West Nile fever

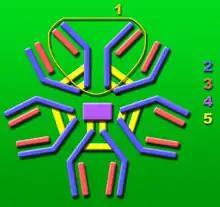
An immunoglobulin M antibody molecule: Definitive diagnosis of WNV is obtained through detection of virus-specific IgM and neutralizing antibodies.

Preliminary diagnosis is often based on the patient's clinical symptoms, places and dates of travel (if patient is from a nonendemic country or area), activities, and epidemiologic history of the location where infection occurred. A recent history of mosquito bites and an acute febrile illness associated with neurologic signs and symptoms should cause clinical suspicion of WNV.